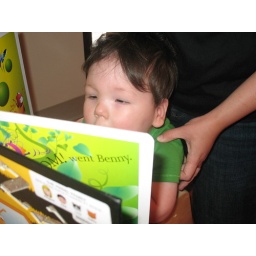
Sitting in a big boy chair and looking at a book.